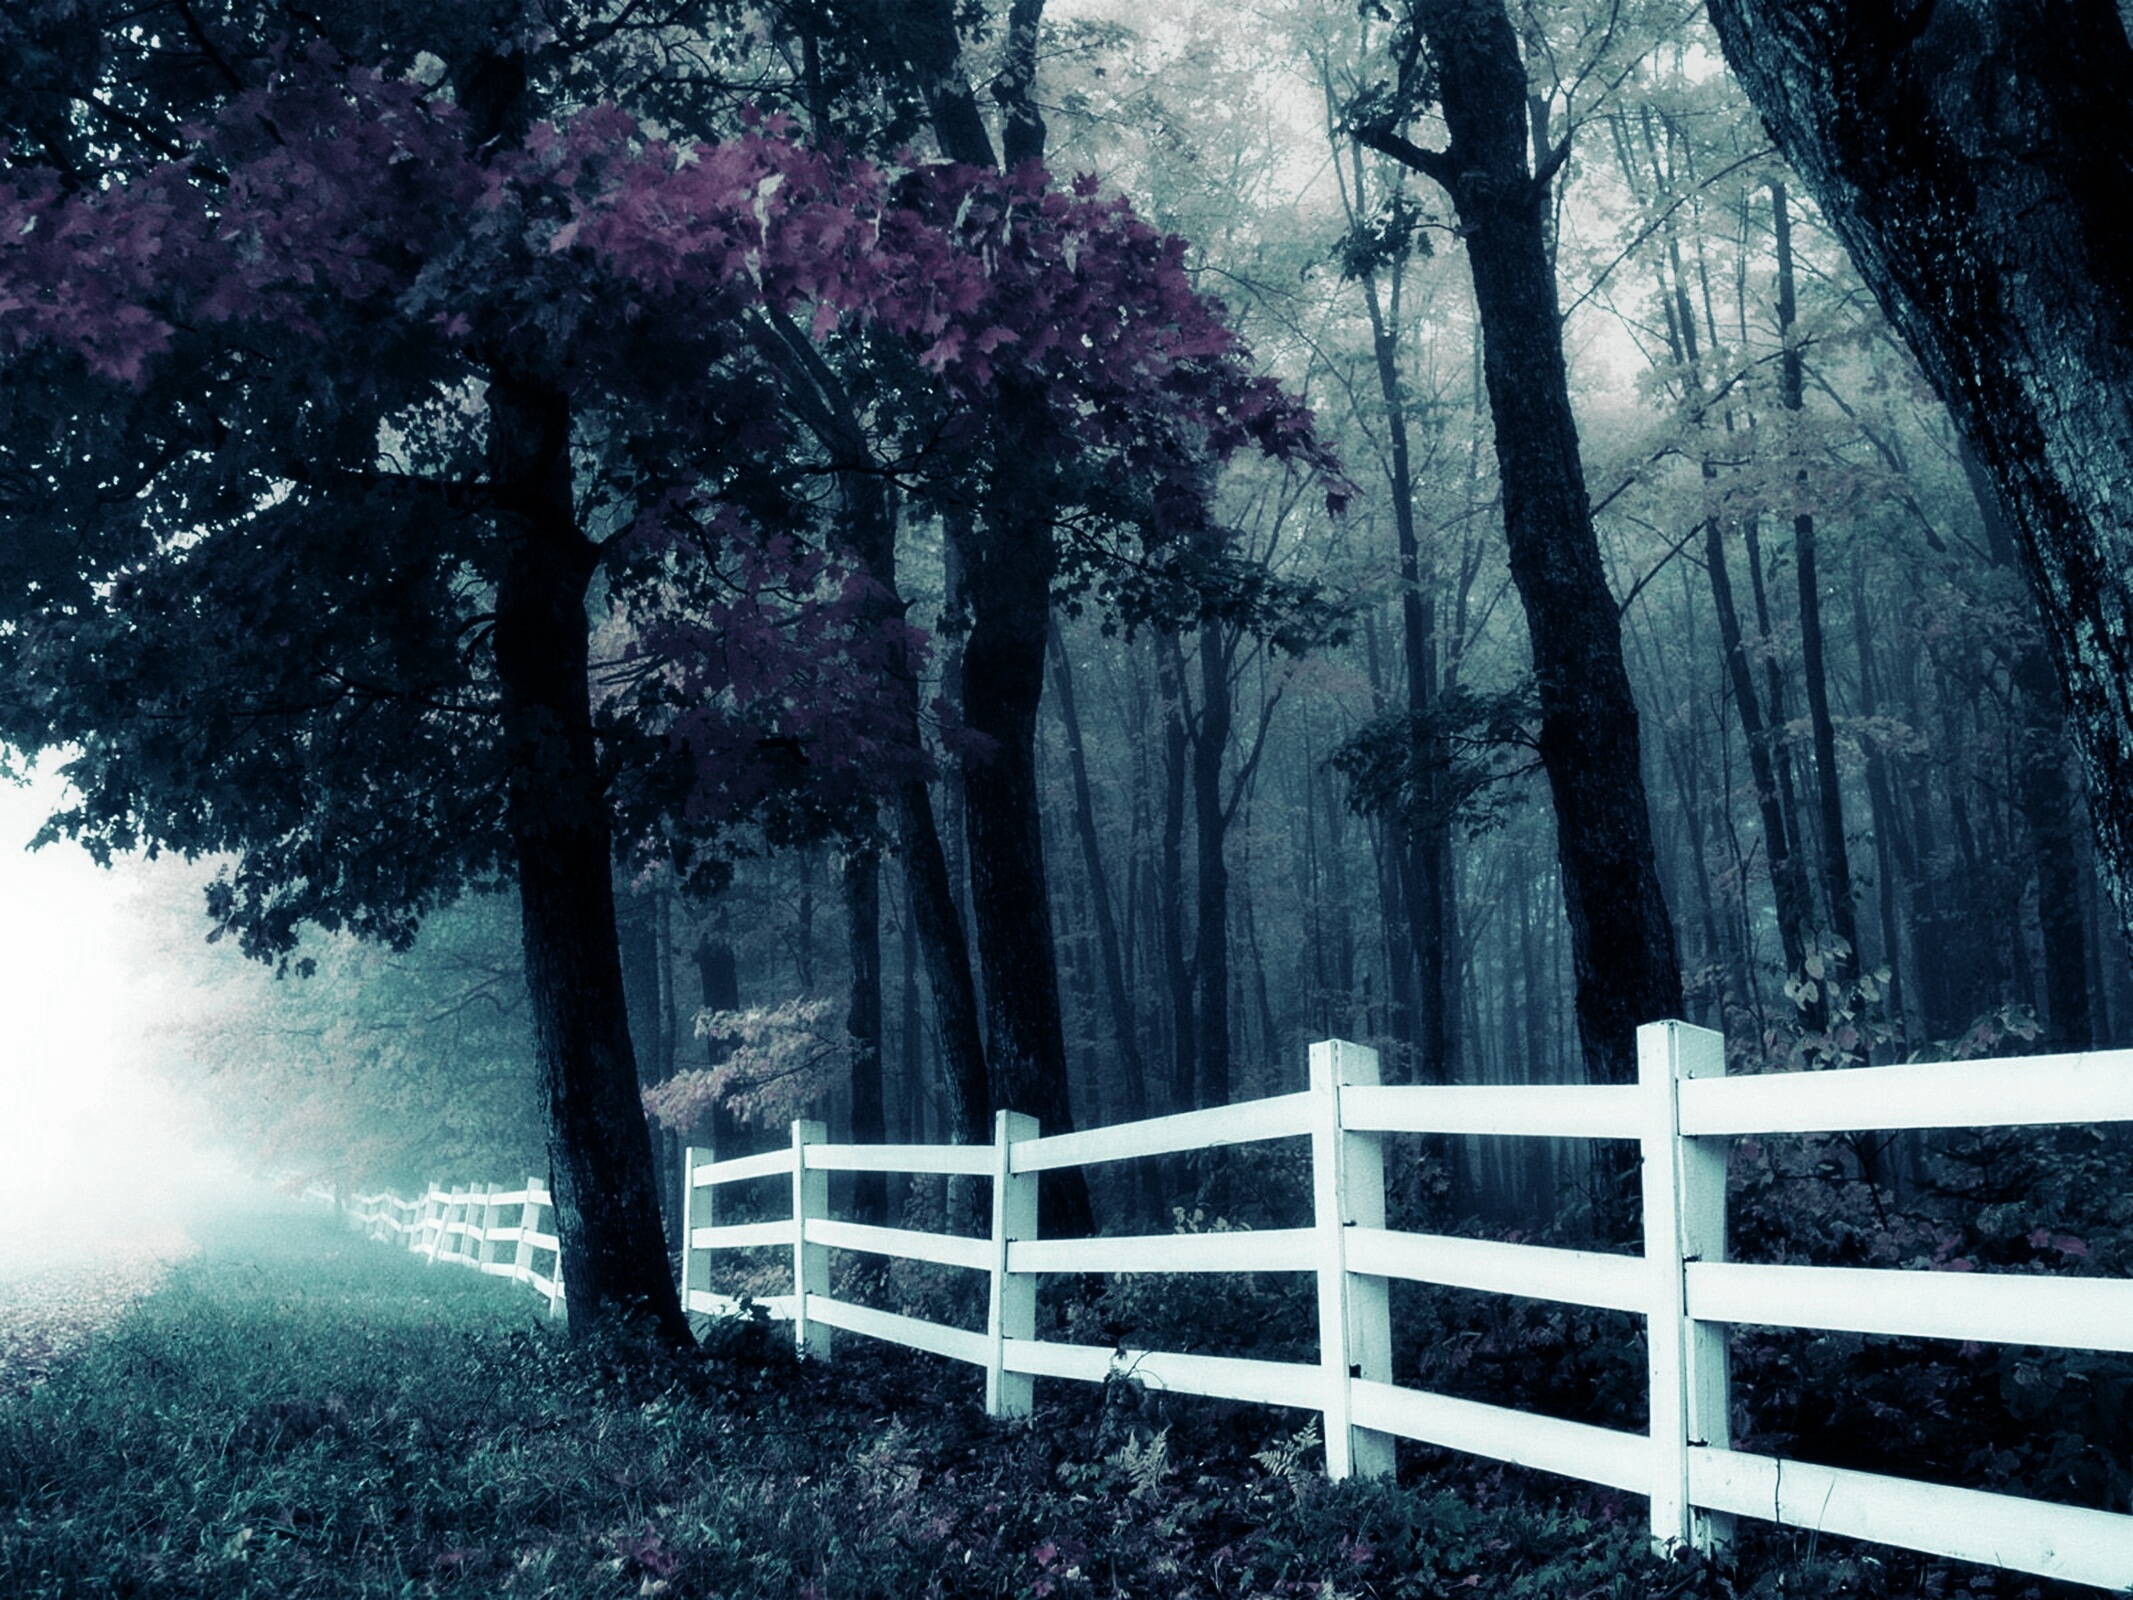
tree, nature, forest, branch, snow, winter, light, fence, sunlight, morning, frost, twilight, reflection, weather, darkness, blue, season, woodland, habitat, natural environment, atmospheric phenomenon, woody plant